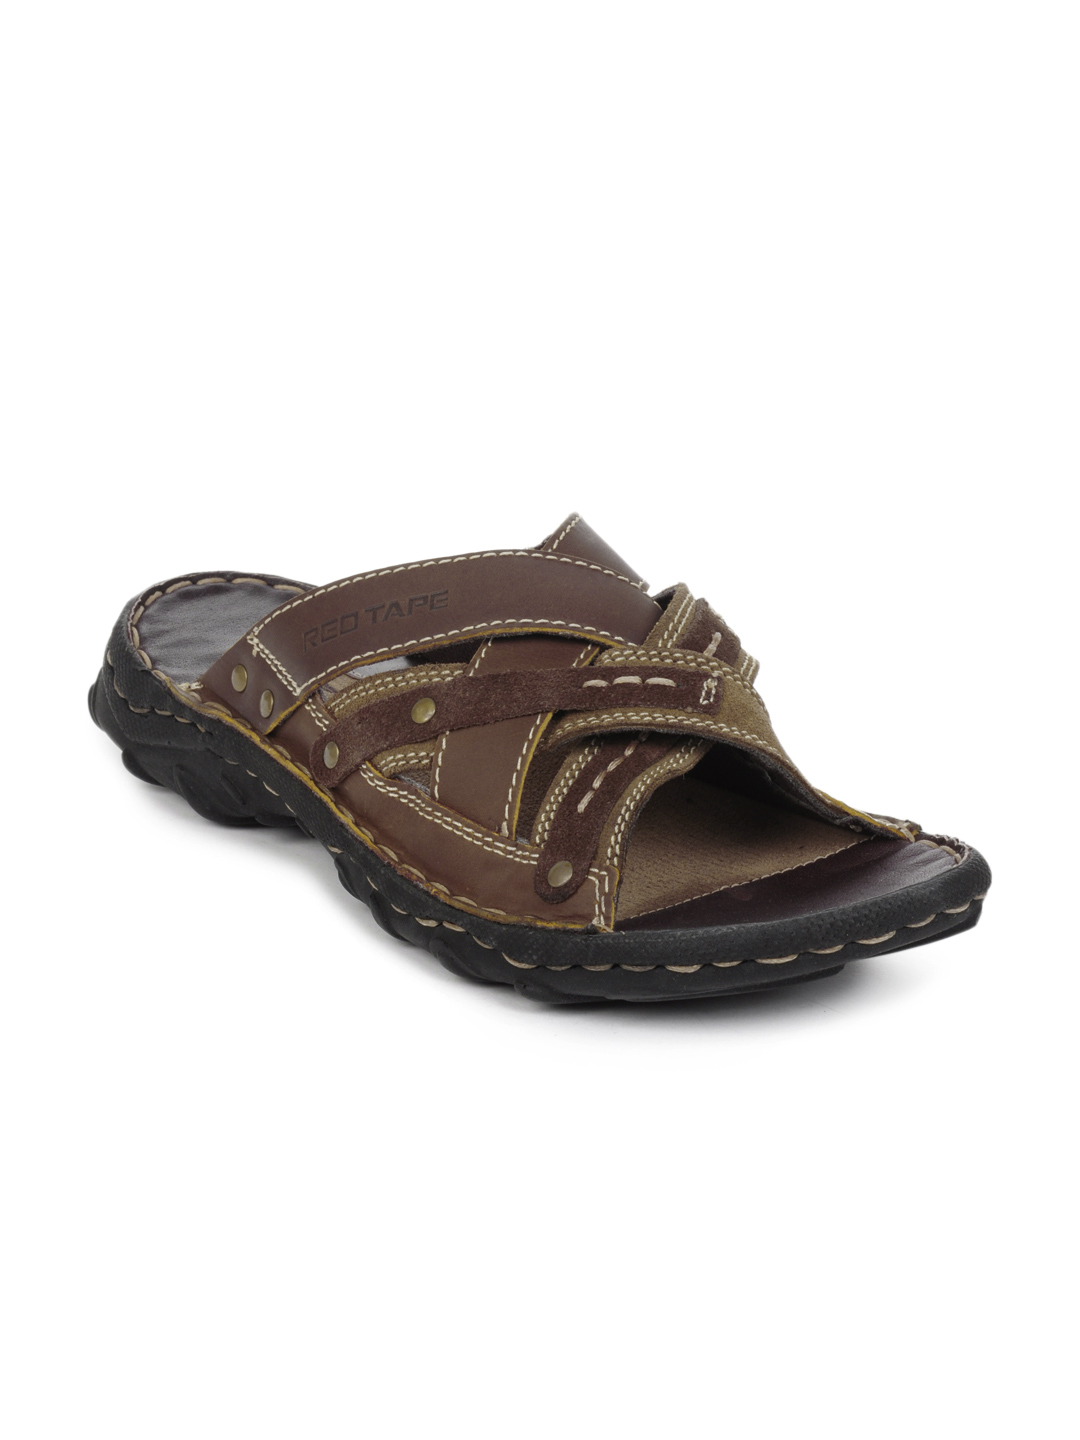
Red Tape Men Brown Sandals
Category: Footwear / Sandal / Sandals
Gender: Men
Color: Brown
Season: Summer 2012
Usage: Casual